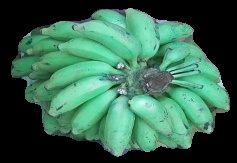
Variety: elakki-bale
Grade: grade3